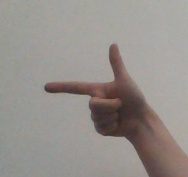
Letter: yaa